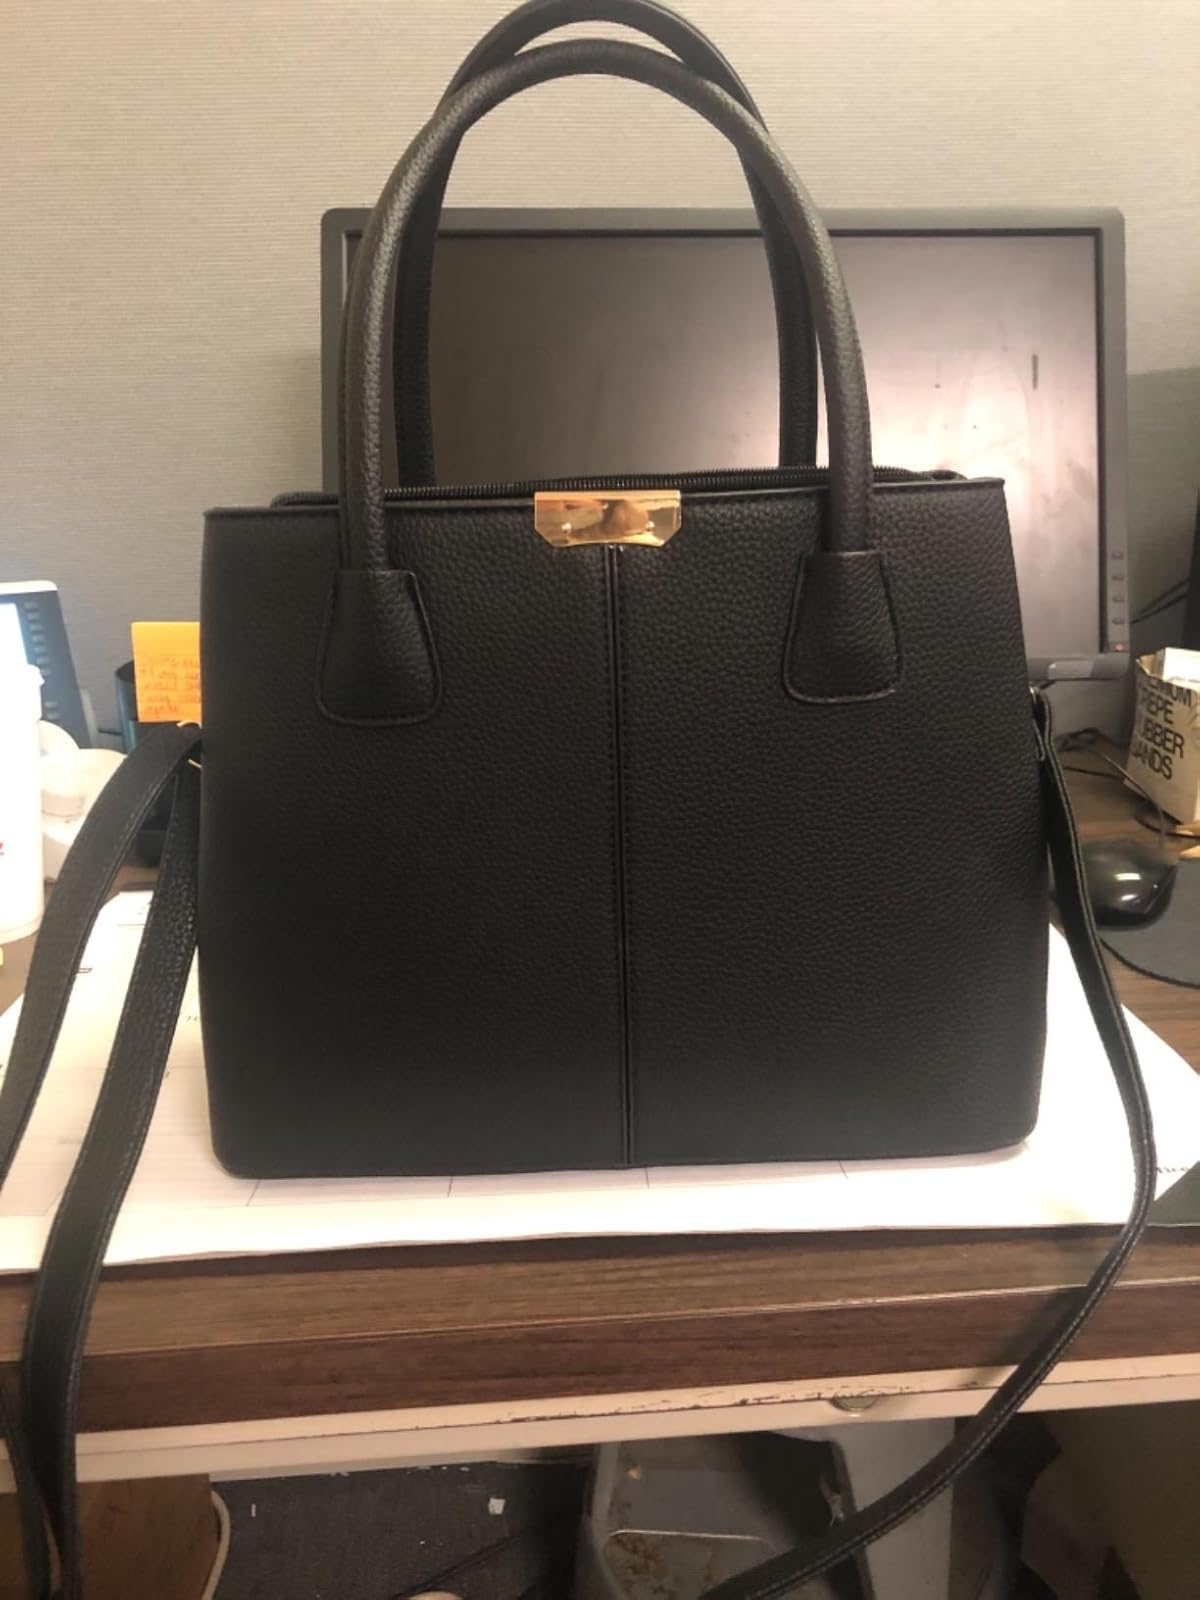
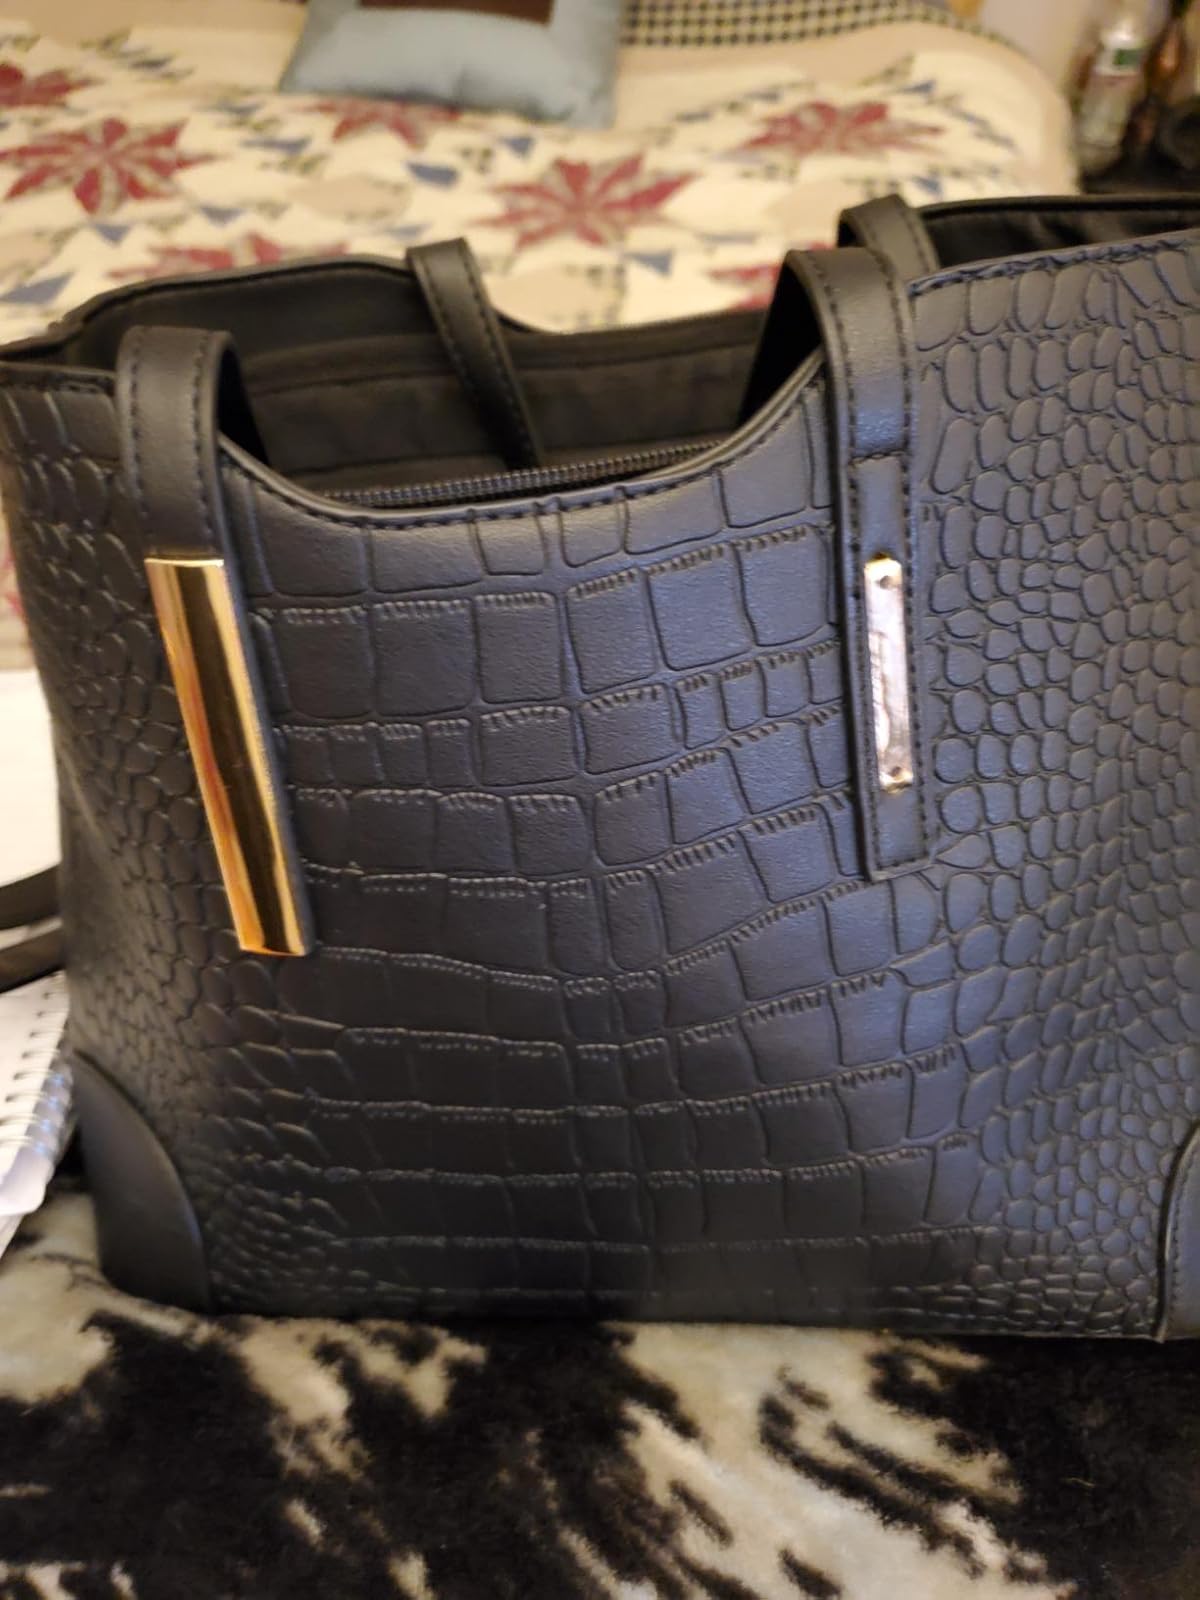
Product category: accessories_handbag
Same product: no